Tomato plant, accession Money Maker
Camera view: vertical (180 deg); turntable rotation: 330 degrees
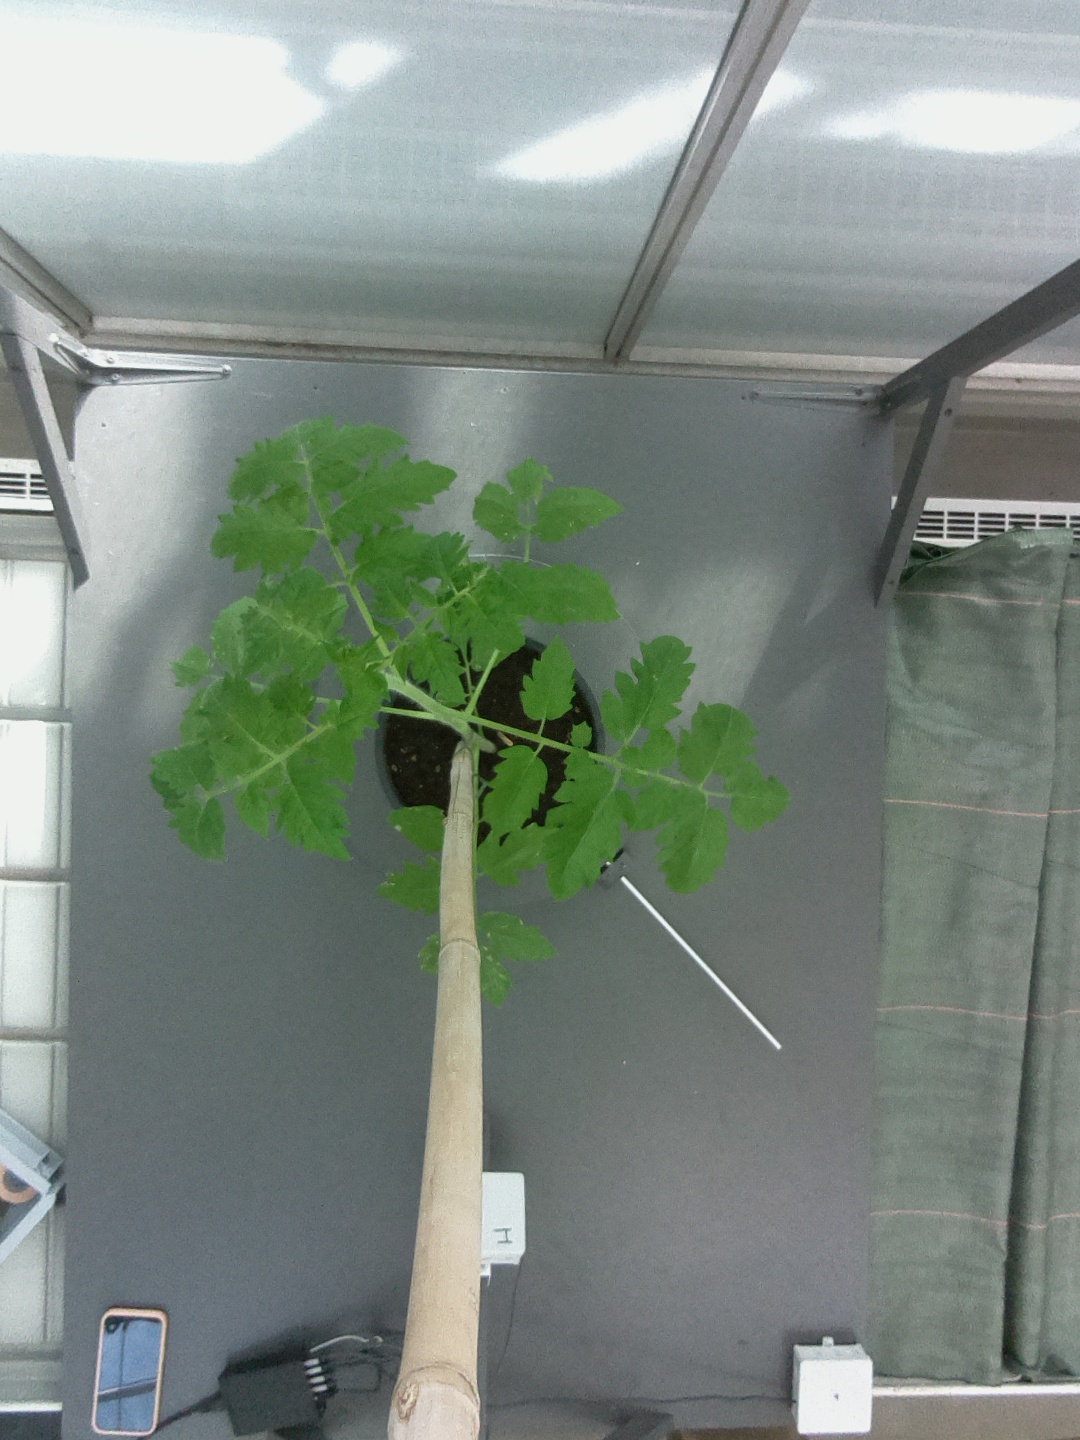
BBCH growth stage 14: 8 of true leaves visible